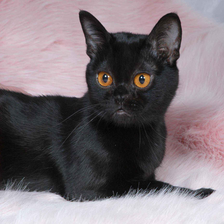
Species: cat
Breed: Bombay